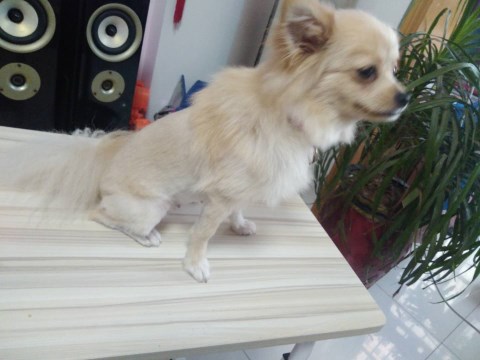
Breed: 1936-n000005-Pomeranian